Carl Nassib

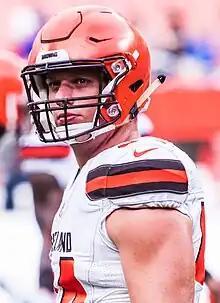
Nassib with the Cleveland Browns in 2018

Carl Paul Nassib (born April 12, 1993) is an American former professional football player who was a defensive end and linebacker for seven seasons in the National Football League (NFL). He played college football for the Penn State Nittany Lions, earning unanimous All-American honors as a senior in 2015. Nassib was selected by the Cleveland Browns in the third round of the 2016 NFL draft. He also played for the Tampa Bay Buccaneers and Las Vegas Raiders. In 2021, Nassib became the first active NFL player to publicly come out as gay and to play in a game.